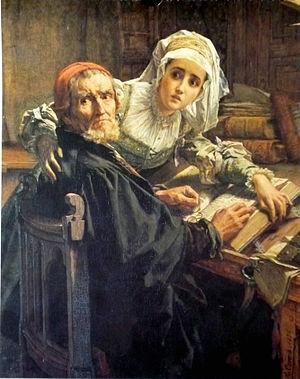
Karel Ooms est un peintre belge spécialisé en portraits, scènes de genre et sujets d'histoire. Il est également connu pour ses scènes orientalistes et paysages orientaux.